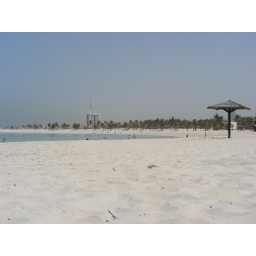
An attractive public beach served by bus from many Duabi hotels.